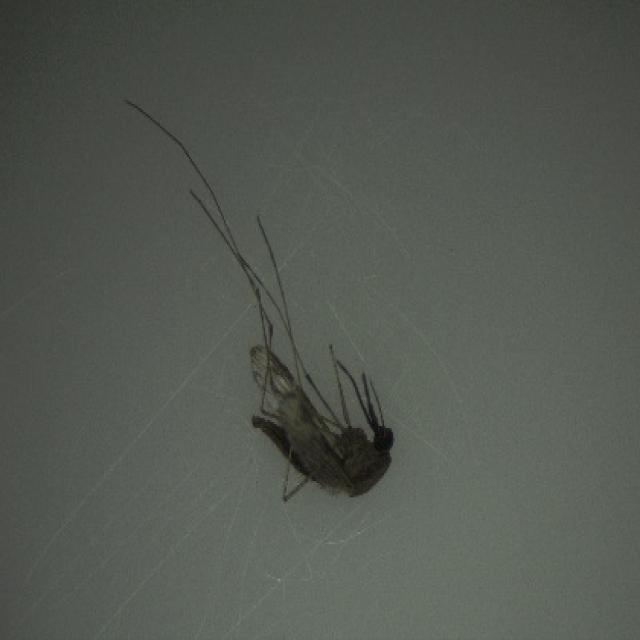
Species: anopheles_sinensis